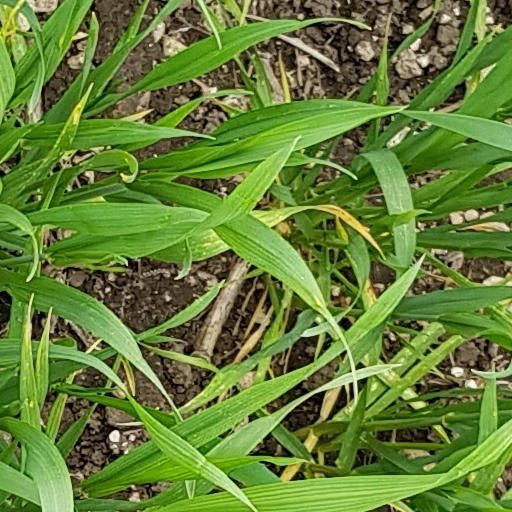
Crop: wheat